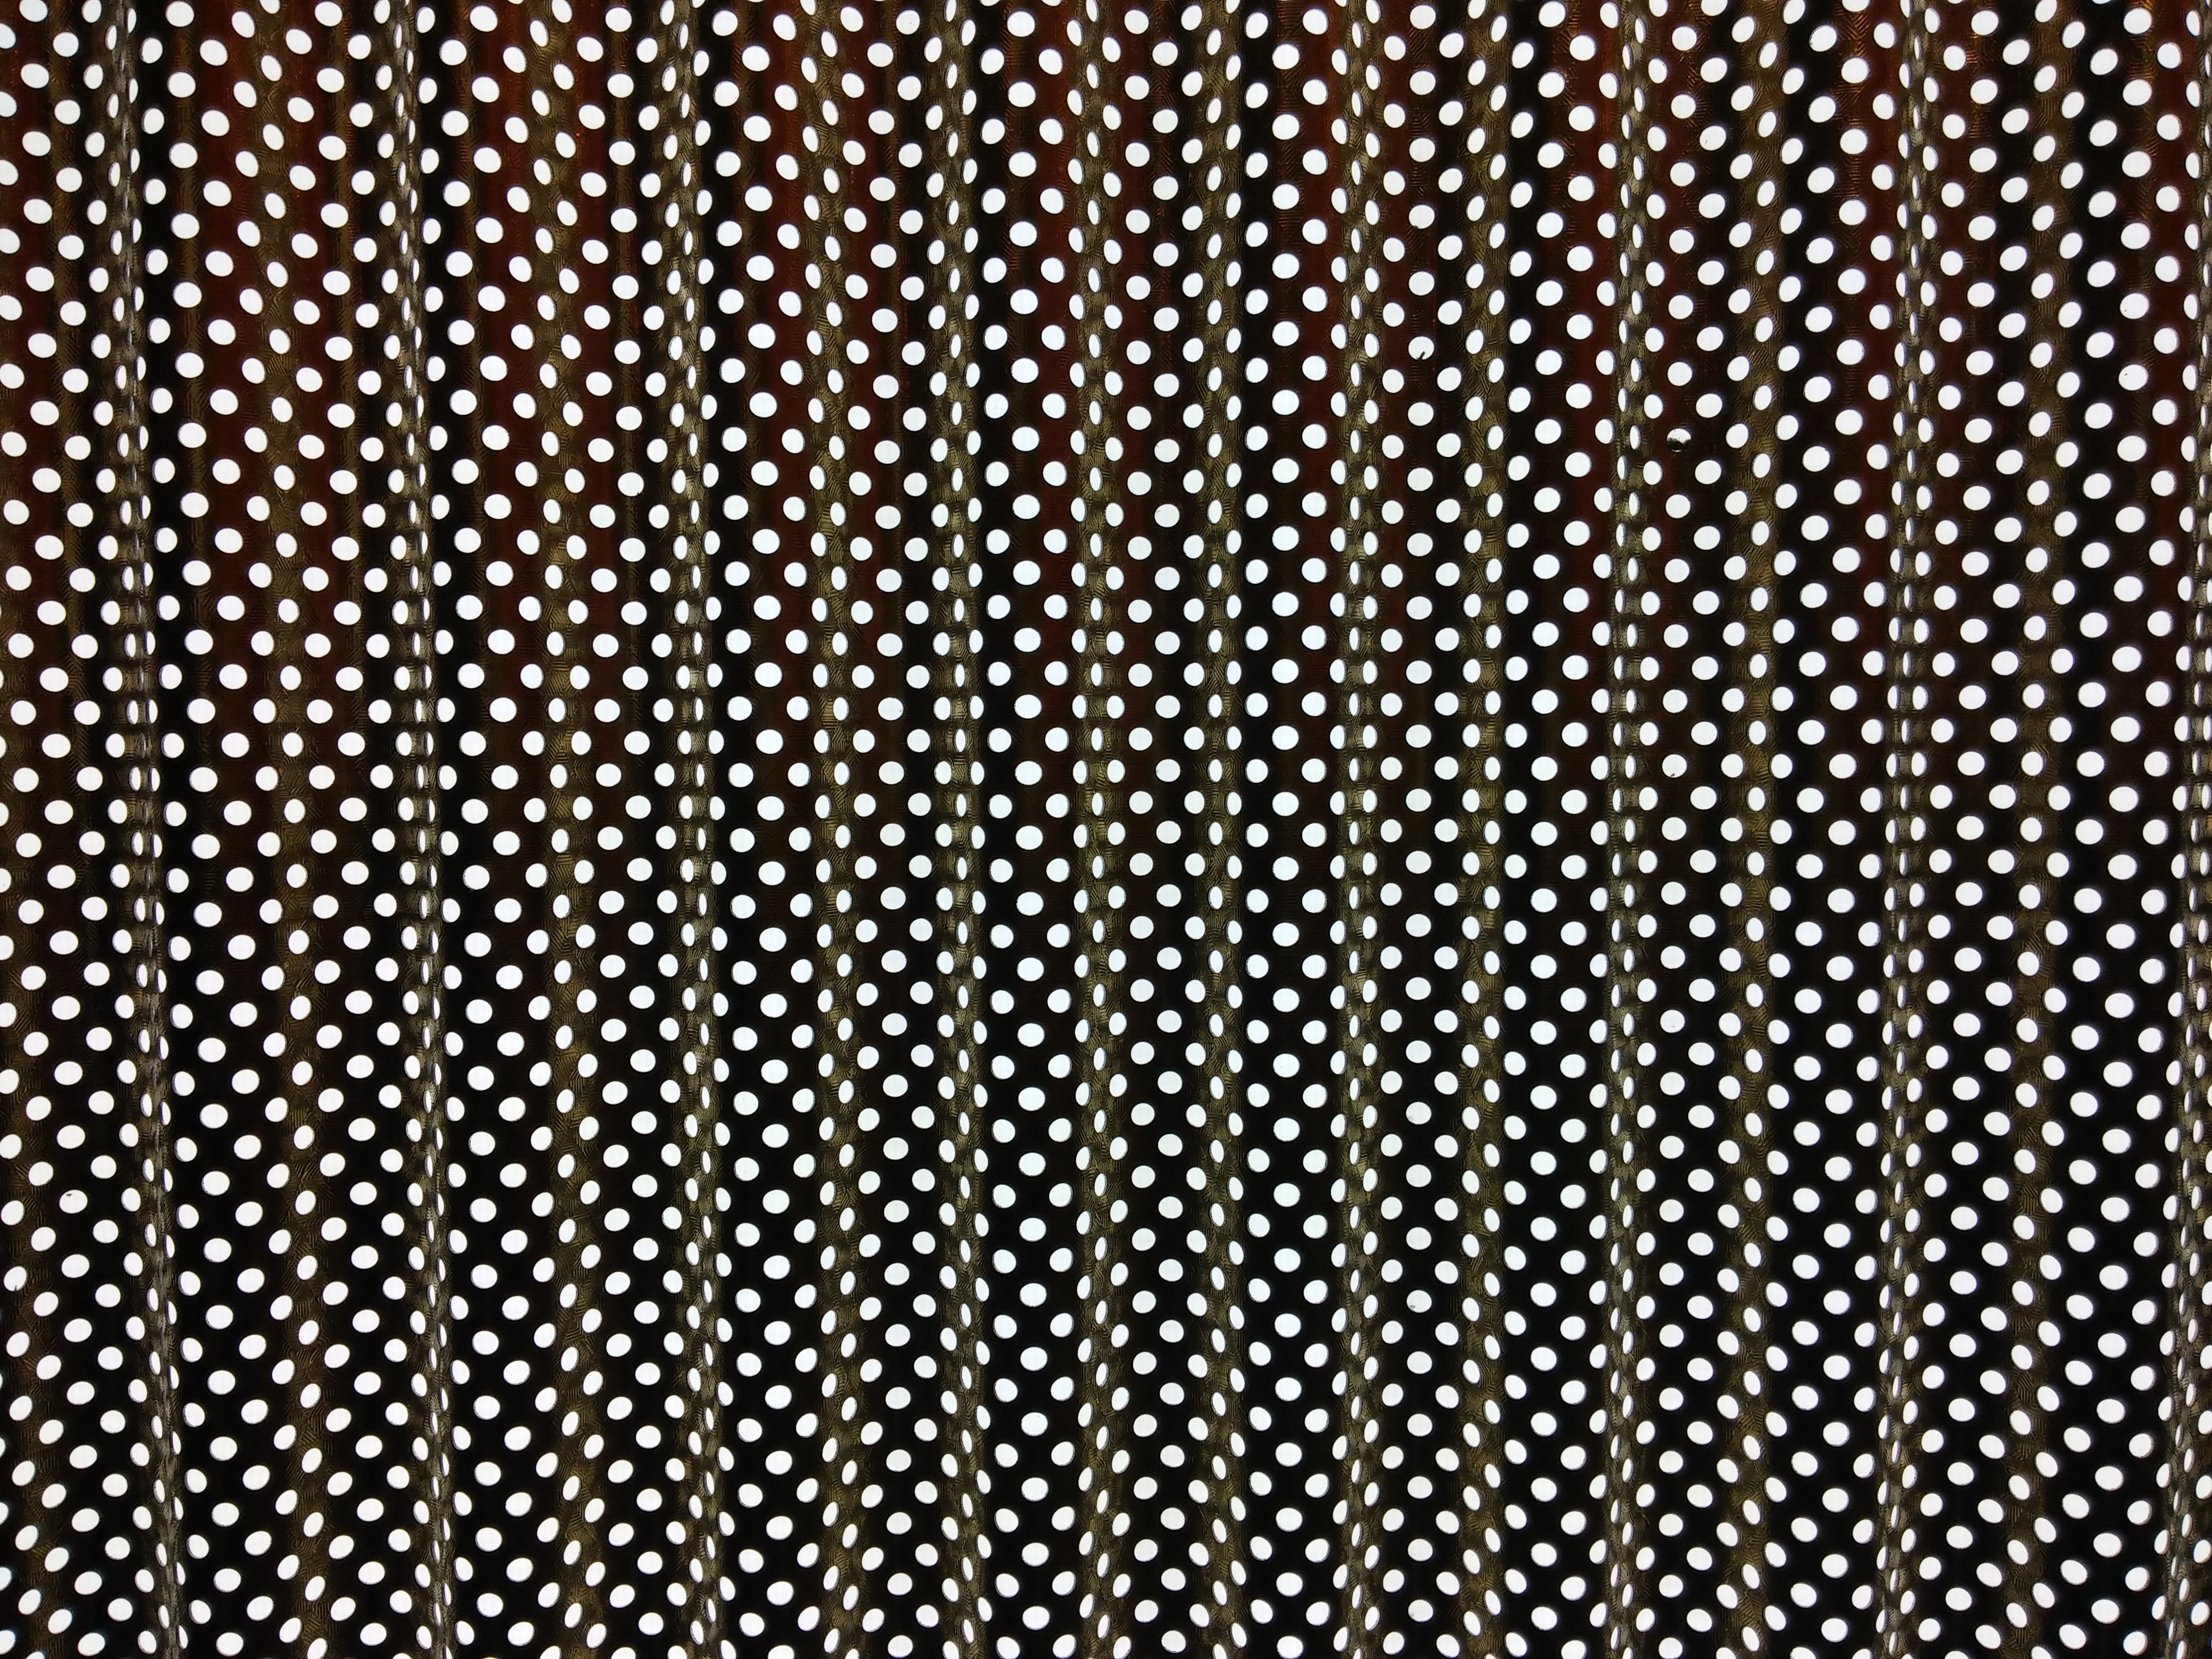
light, wave, pattern, line, stripe, black, material, circle, font, textile, design, net, mesh, shape, flooring, punching